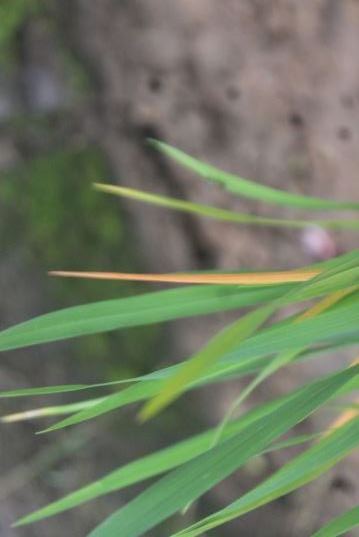
Disease: Tungro